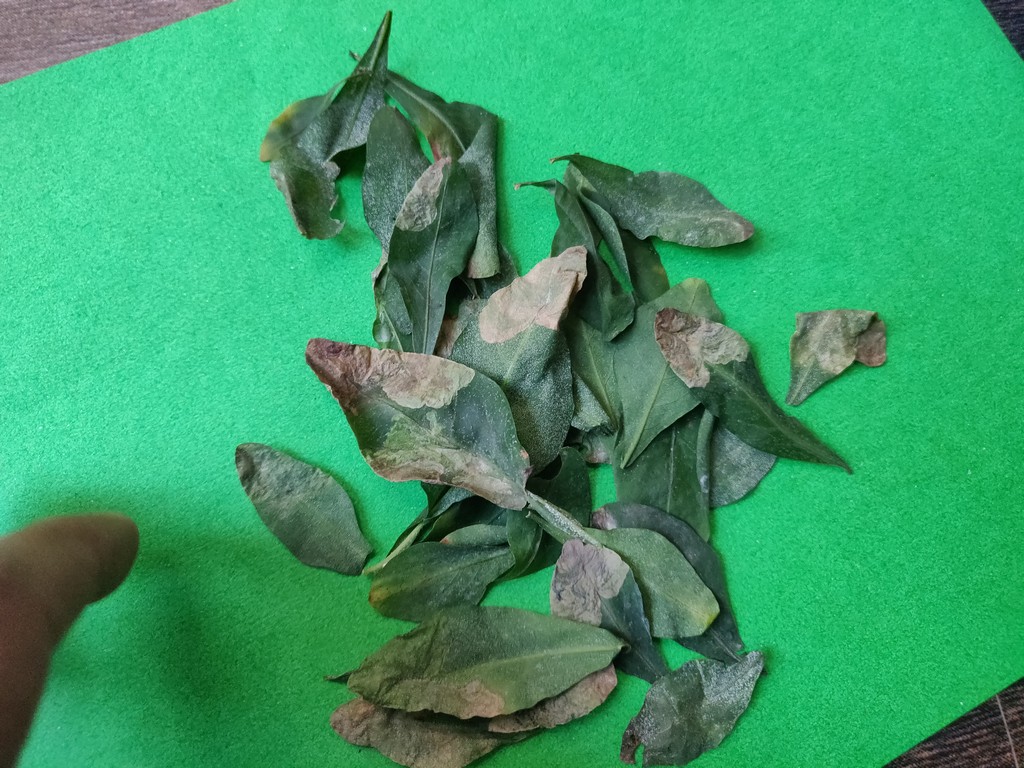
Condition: Unhealthy
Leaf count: multiple
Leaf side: unknown